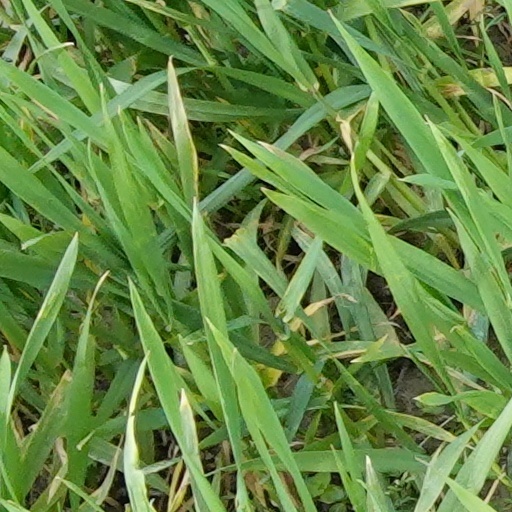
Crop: wheat